Threefoot Building

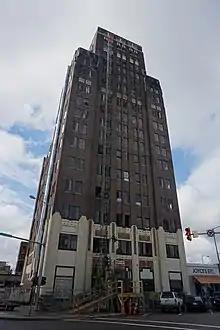
Threefoot Building in 2018

In August 2006, the city purchased the building from Alabama developer Howard Robbins for $1.2 million, with the expectation that it would be renovated by a developer from Jackson, but the city could not immediately attract regional interest. Historic Restoration Inc. (HRI), a New Orleans developer known for restoring the King Edward Hotel in Jackson, eventually showed interest in the project in 2008, proposing that the building be transformed into a 120-room Courtyard by Marriott hotel. The renovation would have cost $55 million, and the city would have backed $14 million of it. After much debate, HRI reached an agreement in January 2009 with mayor John Robert Smith and the city council.